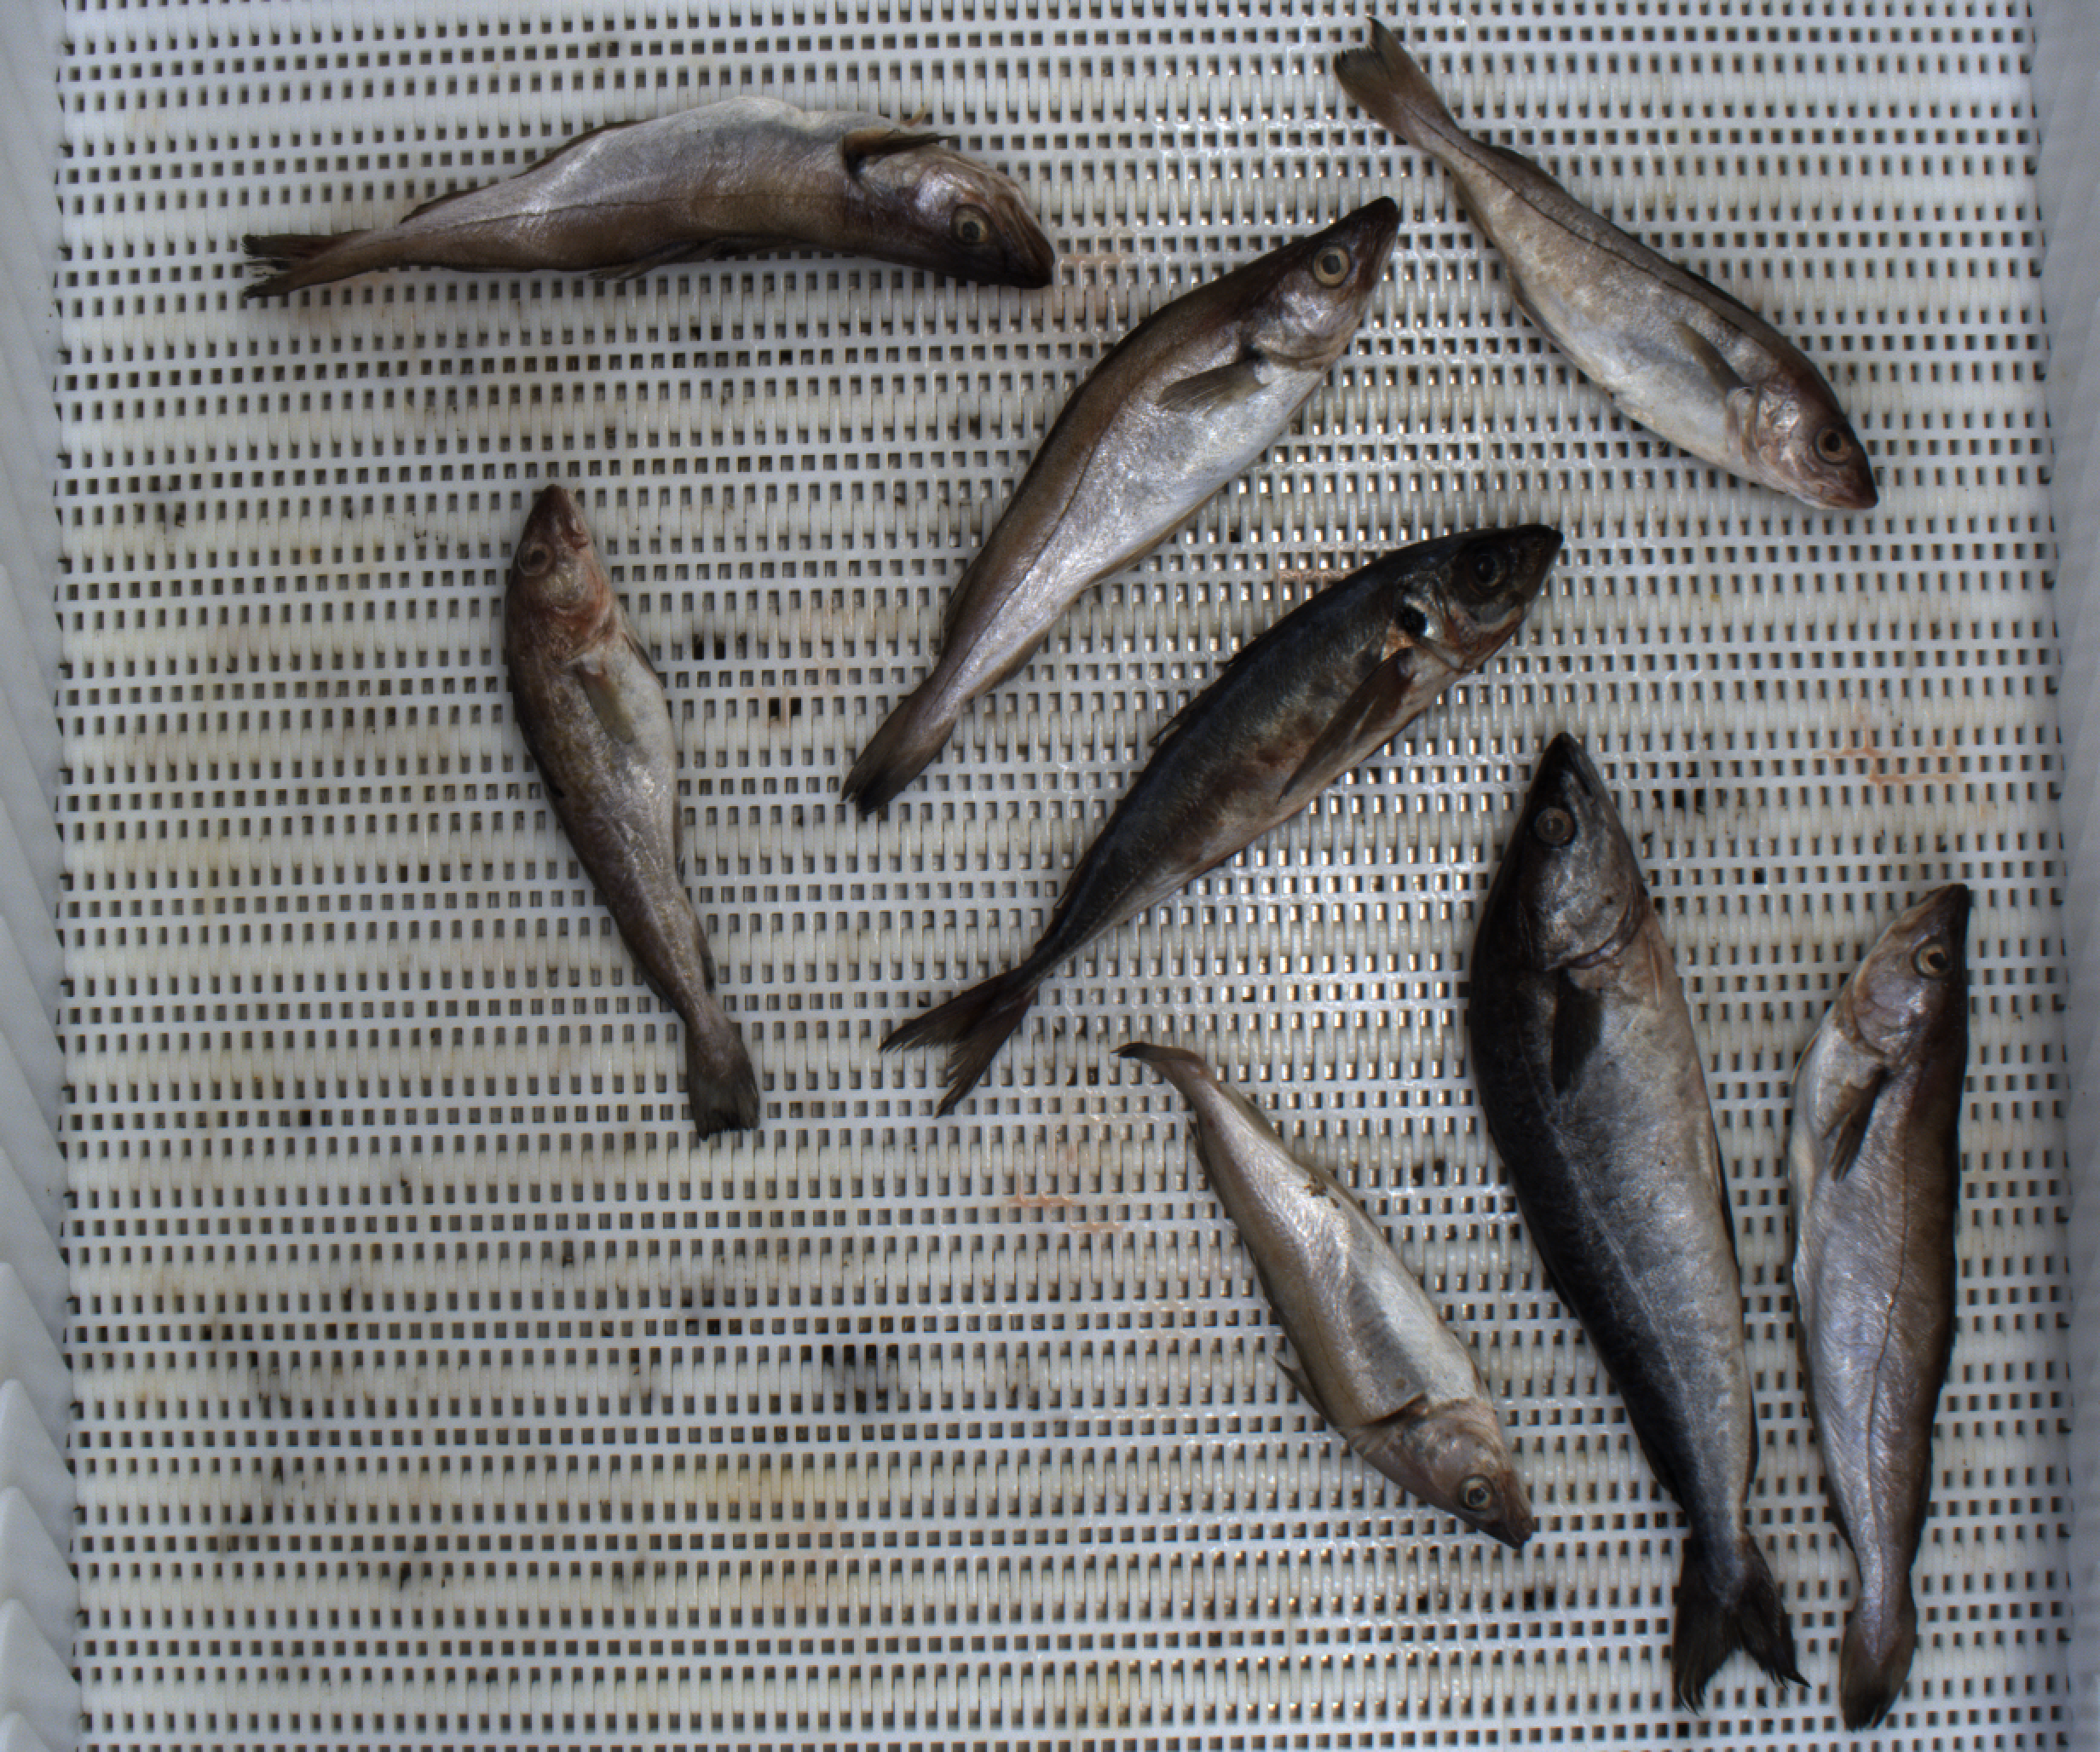
Total fish: 8
Cod: 1
Haddock: 1
Whiting: 4
Hake: 0
Horse mackerel: 1
Saithe: 1
Other: 0